Gruppo di intervento speciale

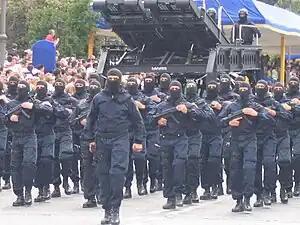
GIS operators marching in public in the Rome Parade in 2006.

Being an elite unit, the path that candidates have to make to access it is particularly hard and selective from the first phase which includes interviews and psycho-physical visits.